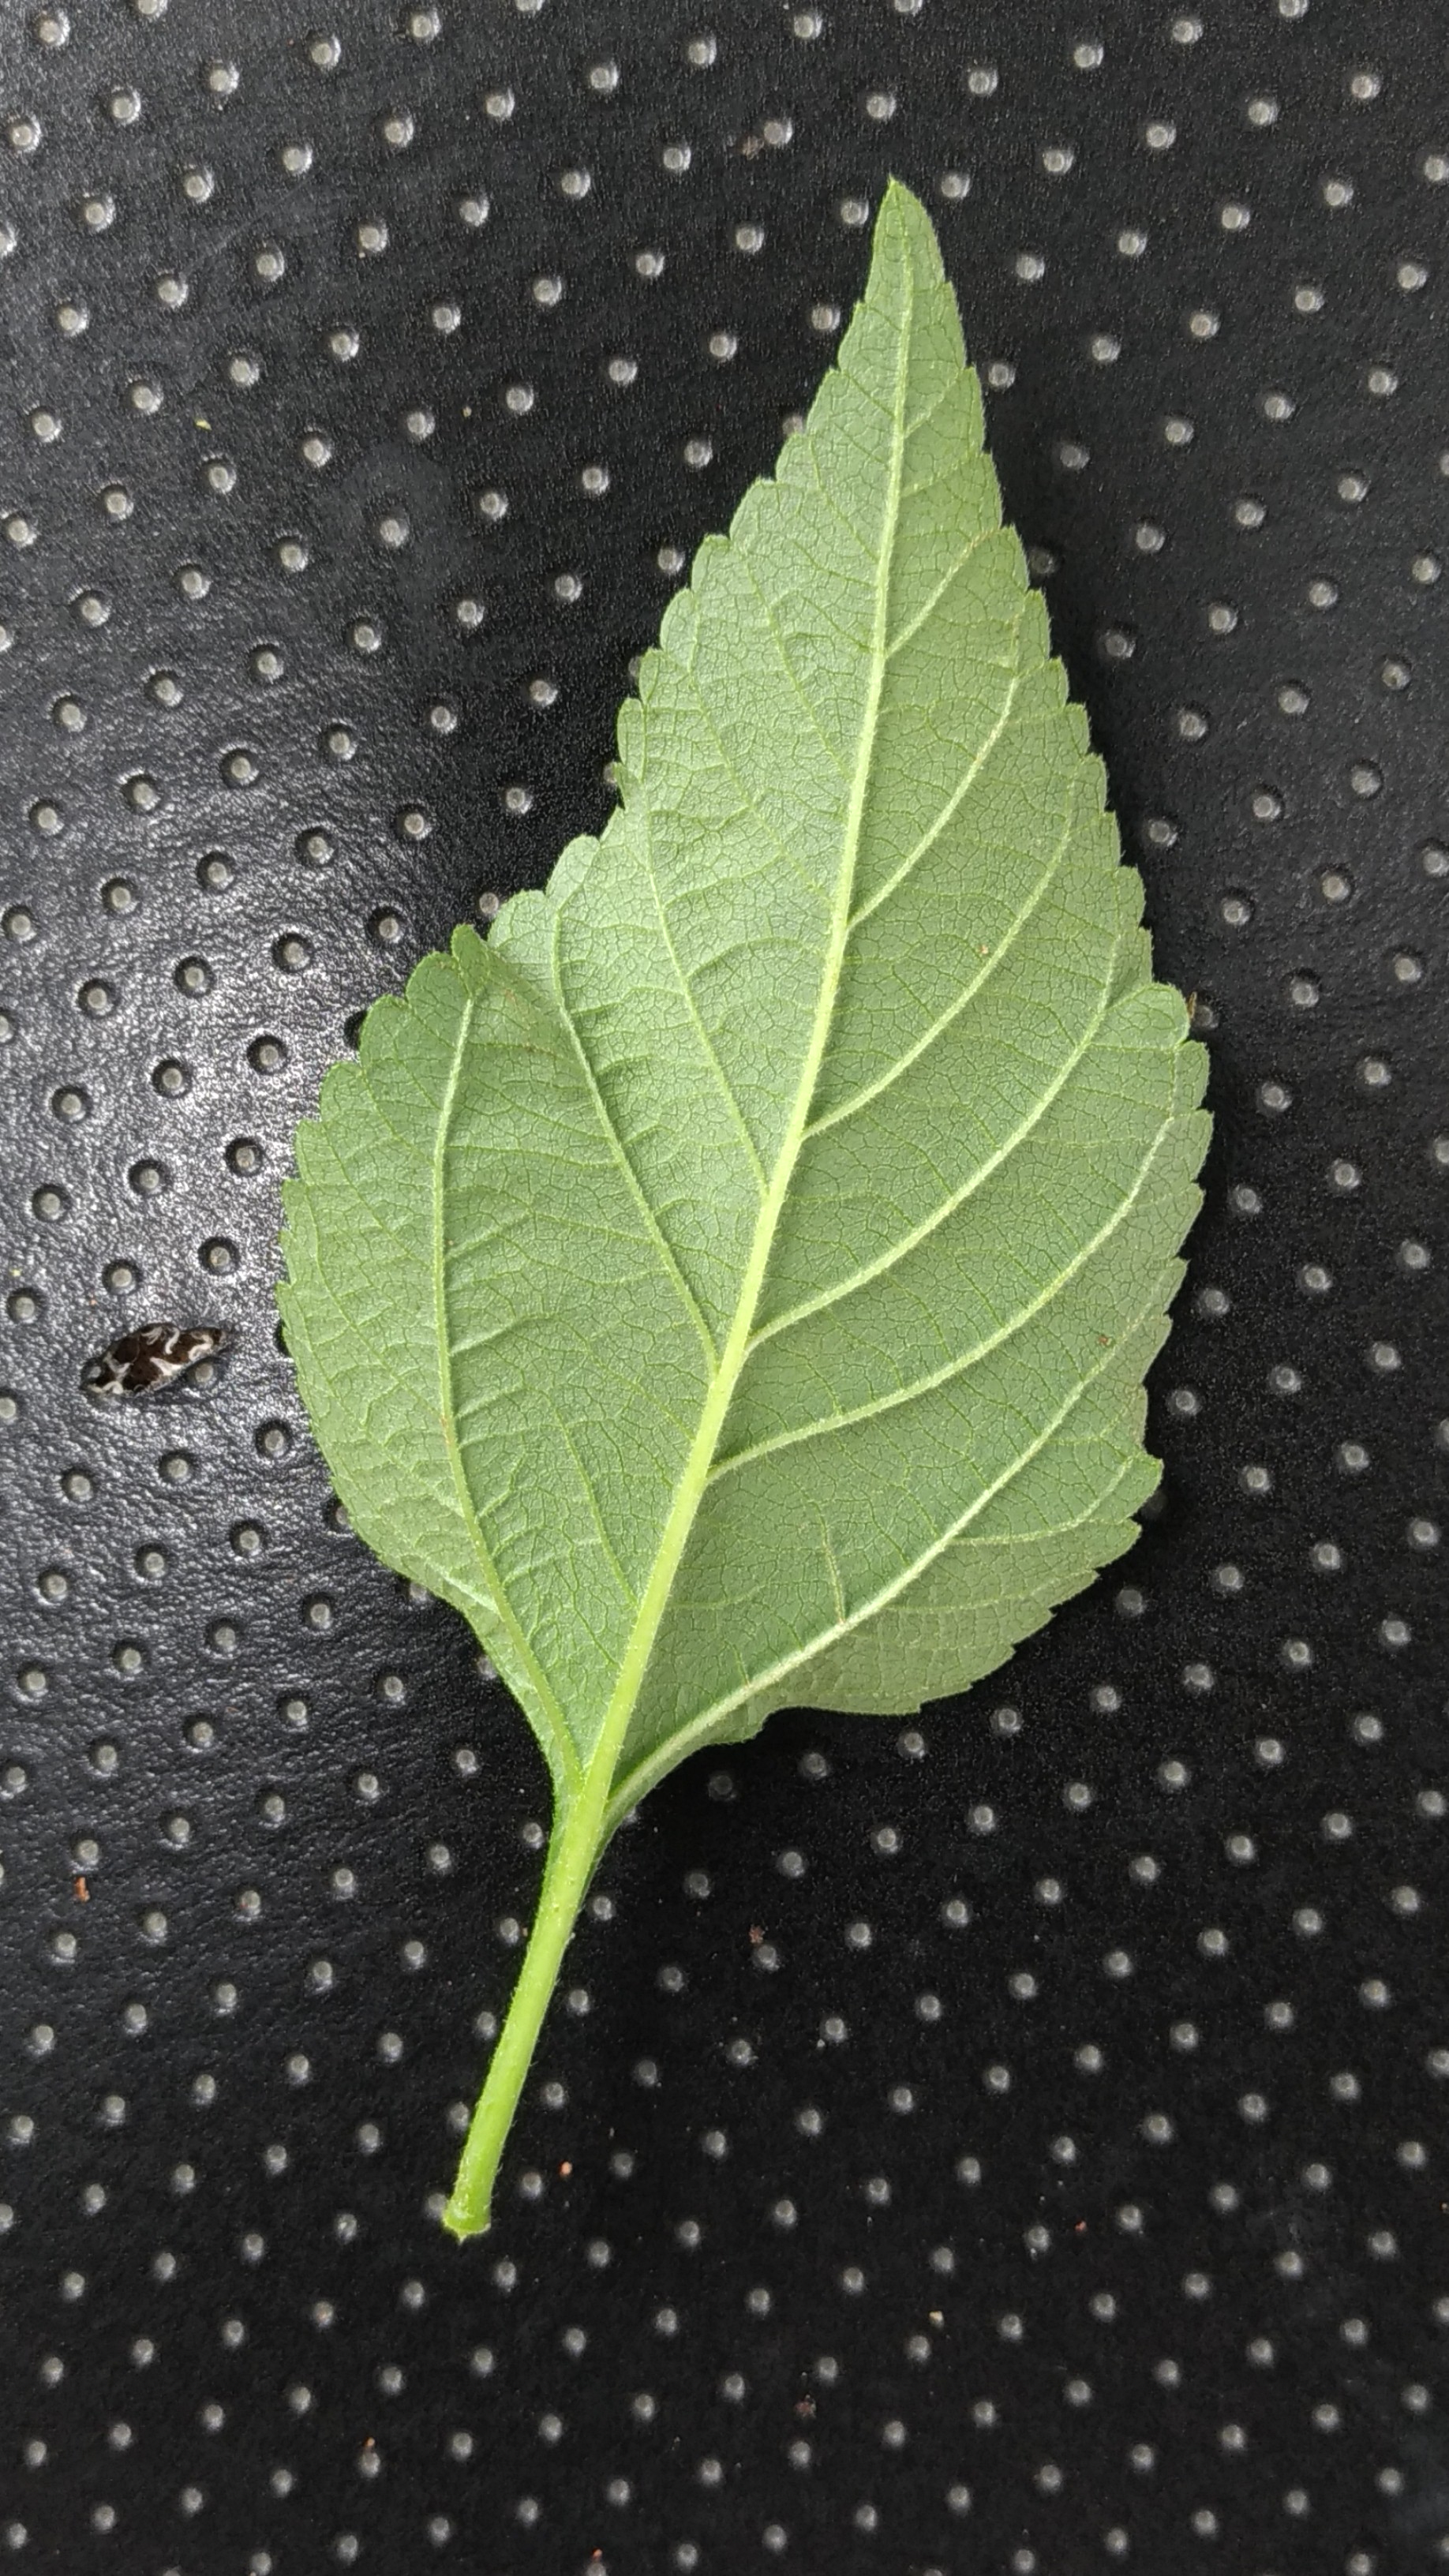
Plant: Lantana